Battle of Talas

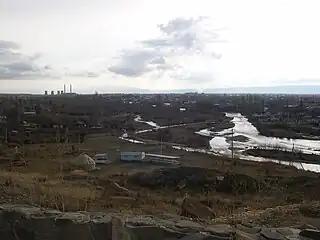
Modern view of Talas River, which starts in the mountains of Kyrgyzstan and winds down into Kazakhstan. On the right side of the river is the city of Taraz.

The numeric quantities of the combatants involved in the battle of Talas are not known with certainty. The Abbasid army consisted of 200,000 soldiers according to Chinese estimates, which included contingents from their Tibetan ally. On the opposite side, Arabic records put the combined Chinese forces at 100,000. But Chinese sources record a combined army of 10,000 Tang infantry and 20,000 Karluk mercenaries. The "Tongdian" (801), the earliest narrative for battle itself by either side, suggests 30,000 deaths, and the "Old Book of Tang" (945) counted 20,000 deaths in this battle. The earliest Arabic account for the battle, itself from "Al-Kamil fi al-Tarikh" (1231) suggests 50,000 deaths and 20,000 prisoners. Gao Xianzhi's official position was that of the Anxi Jiedu envoy, The total number of Tang troops in the jurisdiction was 24,000 and was stationed in the four countries of Qiuzi, Yanqi, Khotan, and Shule.